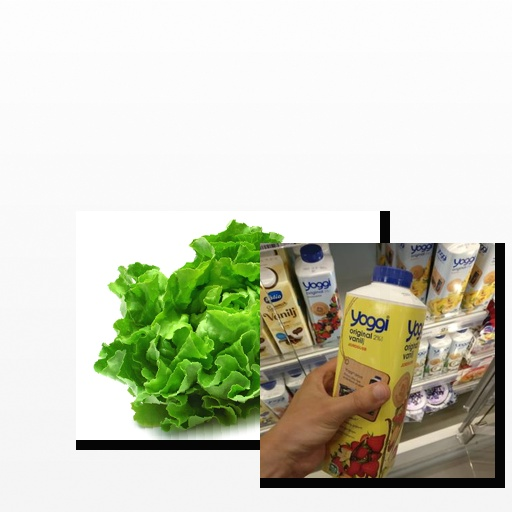
Food items: lettuce, strawberry_yoghurt